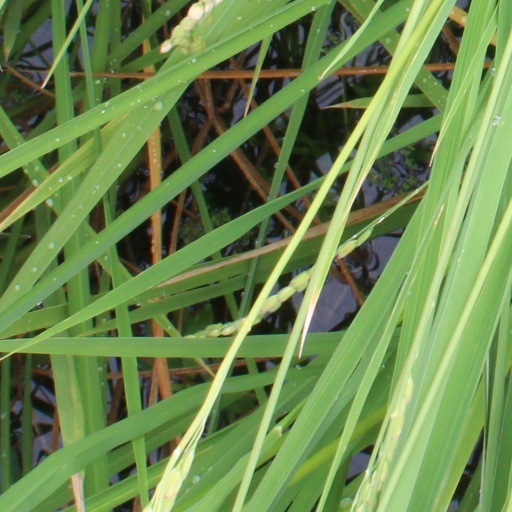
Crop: rice